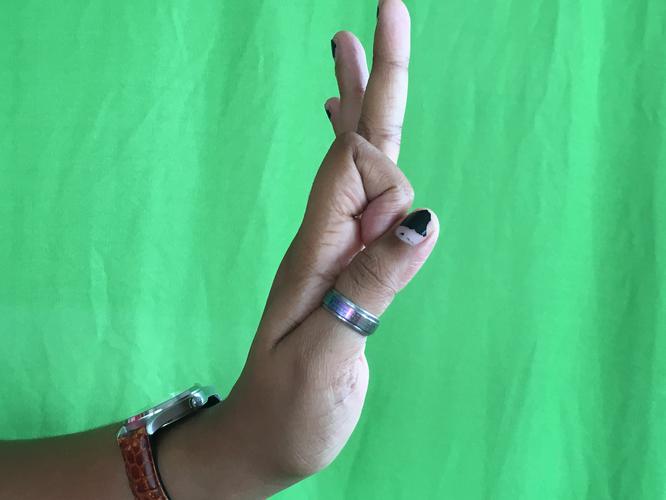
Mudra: Aralam
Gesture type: single_hand